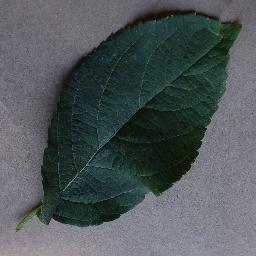
Label: Apple___healthy